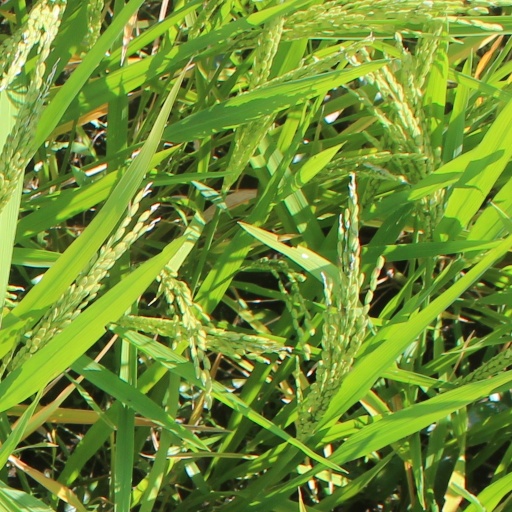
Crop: rice